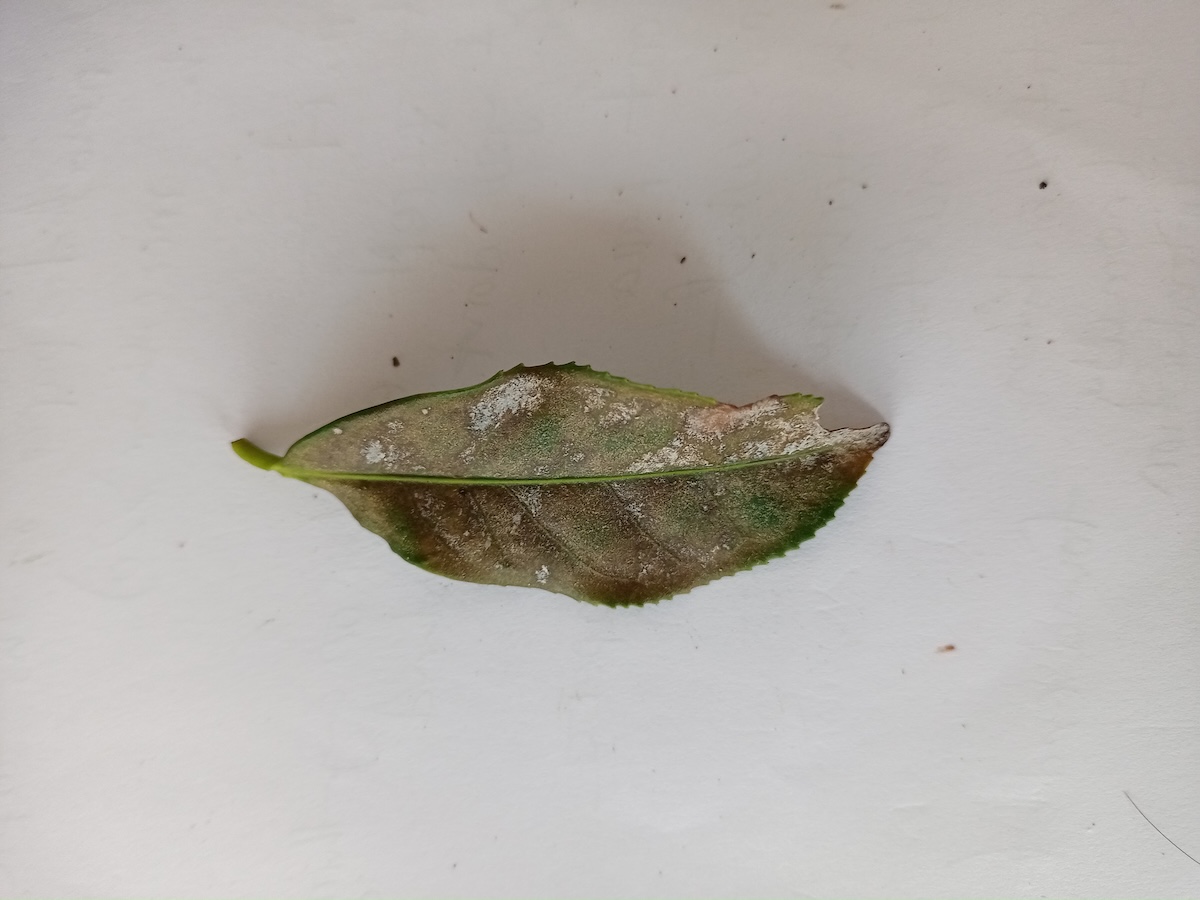
Label: Red spider